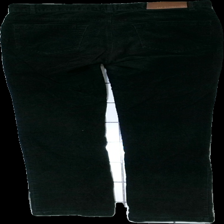
View: back
Type: Trousers
Category: Ladies
Brand: 365
Colors: Black
Material: 100% cotton
Cut: Regular
Season: All
Stains: Major
Damage: damaged fabric
Damage location: top center
Price range: <50
Recommended usage: Export